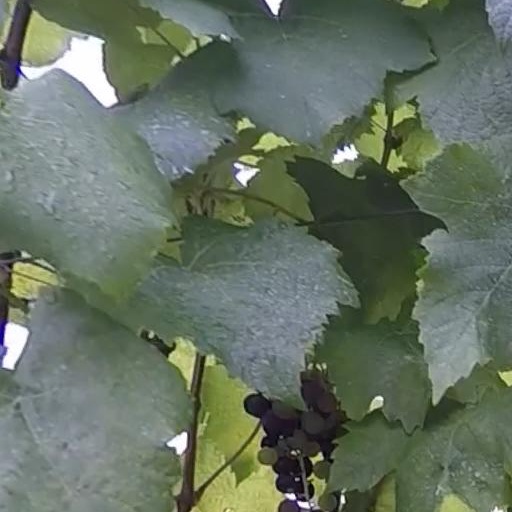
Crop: grape